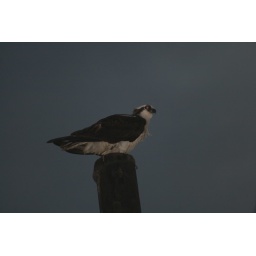
An osprey perching on a pole near the Shidaker trailer. This bird lands here every night.